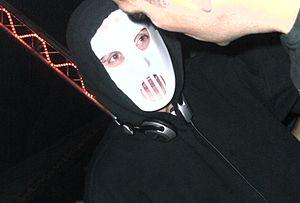
Angerfist en direct sur scène.
Angerfist, de son vrai nom Danny Masseling, né le 20 juin 1981 à Almere, Flevoland, est un producteur et disc jockey de techno hardcore et gabber néerlandais. En début de carrière, il fait paraître son premier EP, intitulé Criminally Insane E.P., en 2002, sous le nom d'Angerfist, au label Overload Records. En 2006, Minne Roos se joint à lui uniquement durant ses apparitions lors d'events durant lesquels ses participations se feront fort remarquées. Cette même année, il publie son premier album studio, Pissin' Razorbladez.
La culture gabber désigne une sous-culture jeune ayant émergé aux Pays-Bas au début des années 1990, et qui s'est étendue sur une partie de l'Europe au cours des années 1990 et 2000. Elle est fortement liée à tout un mode de vie, avec code vestimentaire, lieux de rencontre et musique gabber. Elle est également associée à des représentations négatives, comme l'usage de drogues — pratique avérée voire revendiquée par les gabbers — la violence et le racisme — cas isolés montés en épingle par les autorités —, ces derniers phénomènes contre lesquels les gabbers ont constamment lutté. Quasi disparue dans les années 2010, cette sous-culture a laissé de fortes marques dans la société néerlandaise.